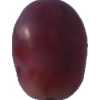
Label: pink_grape